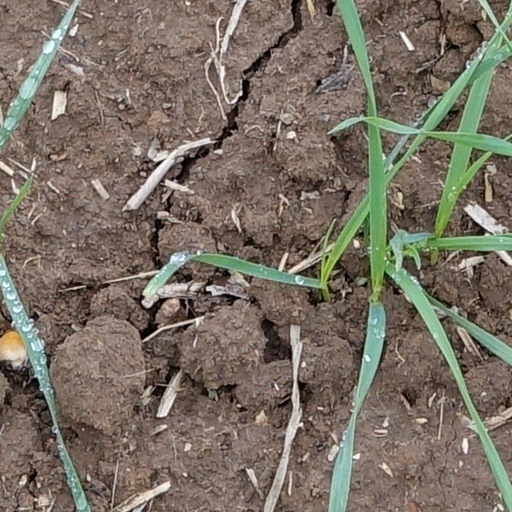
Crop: wheat